Argentines of European descent

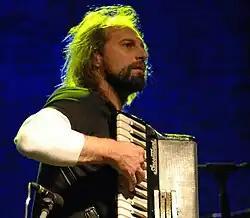
Chango Spasiuk is a prestigious composer and accordion player; his grandparents were Ukrainian immigrants who settled in Misiones.

The major Spanish contribution to music in the Río de la Plata area during the colonial period was the introduction of three instruments: the "vihuela" or "guitarra criolla", the "bombo legüero" and the "charango" (a small guitar, similar to the tiple used in the Canary Islands; made with the shell of an armadillo). Once the Criollos obtained their independence from Spain, they had the chance to create new musical styles; dances like "pericón", "triunfo", "gato" and "escondido", and chants such as "cielito" and "vidalita" all appeared during the post-independence period, primarily in the 1820s.